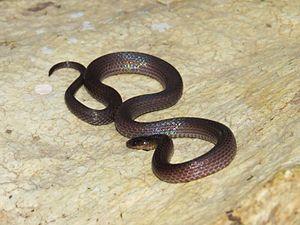
Trachischium tenuiceps est une espèce de serpents de la famille des Natricidae.
Trachischium est un genre de serpents de la famille des Natricidae.